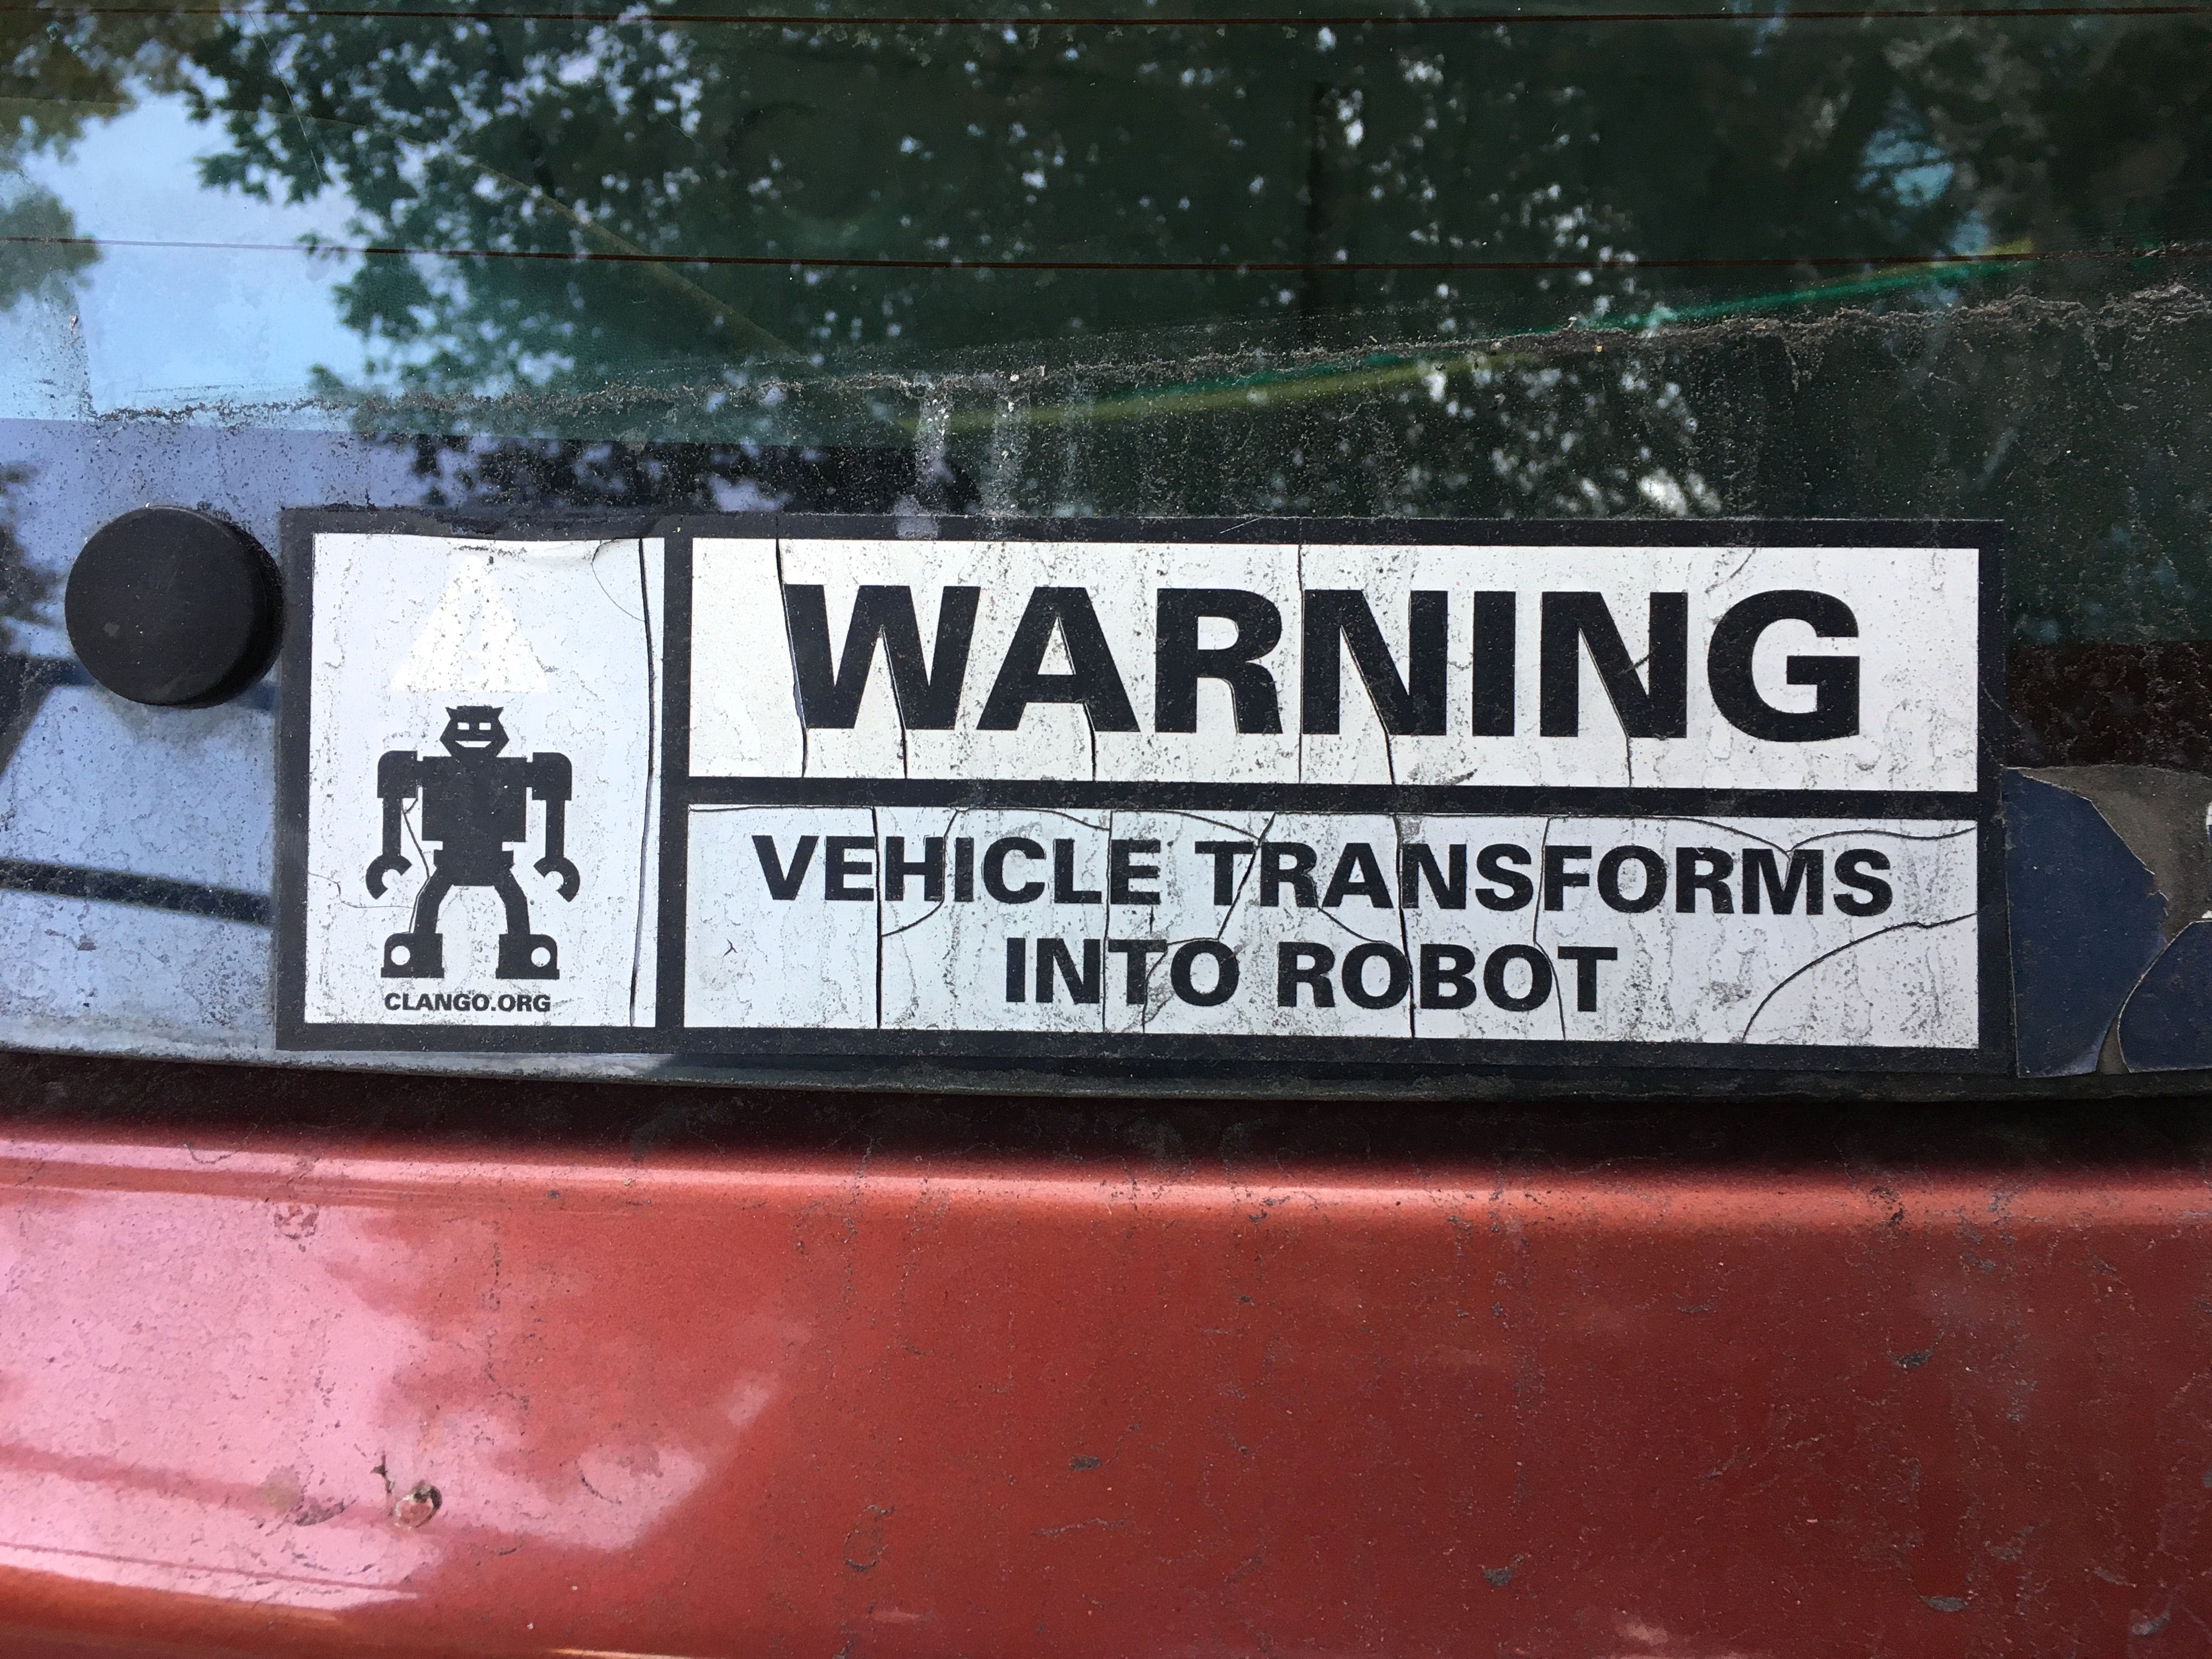
number, advertising, sign, street sign, signage, art, robot, warning, shape, automotive exterior, personal computer hardware, vehicle registration plate